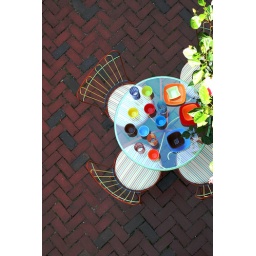
colorful chairs and table in boston